Michael (archangel)

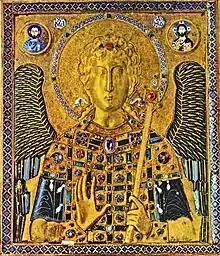
Tenth-century gold and enamel Byzantine icon of St Michael, in the treasury of the St Mark's Basilica

In Islam, Michael, or Mīkāʾīl, is one of the four archangels along with Jibril (Gabriel, whom he is often paired with), ʾIsrāfīl (trumpeter angel) and ʿAzrāʾīl (angel of death). He is mentioned only once in the Quran, along with Gabriel in . The verse is understood as a rejection of the claim of the Jews of Medina stating that Gabriel is the enemy of Michael. In hadith and tafsir, the meaning of the term is occasionally interpreted as "ʿabd Allāh" (Servant of God).